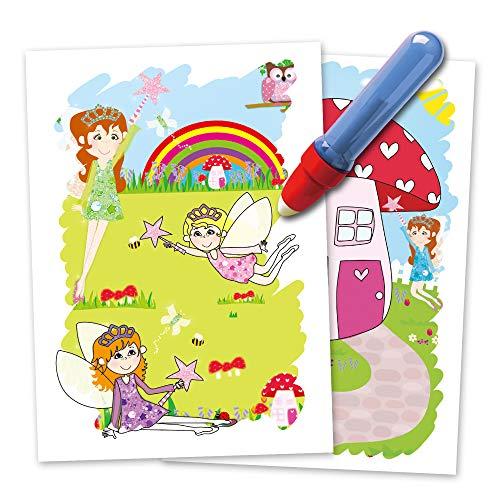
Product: Galt Toys, Water Magic - Fairy Friends
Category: Toys & Games | Arts & Crafts | Craft Kits | Paint with Water Kits
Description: Preschoolers love making pictures appear as if by magic with the Galt Toys Water Magic Fairy Friends activity pad.
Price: $7.90
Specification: ProductDimensions:5.8x0.8x10.4inches|ItemWeight:3.52ounces|ShippingWeight:7.8ounces(Viewshippingratesandpolicies)|DomesticShipping:ItemcanbeshippedwithinU.S.|InternationalShipping:ThisitemcanbeshippedtoselectcountriesoutsideoftheU.S.LearnMore|ASIN:B00IPEZQ84|Itemmodelnumber:1004399|Manufacturerrecommendedage:36months-7years